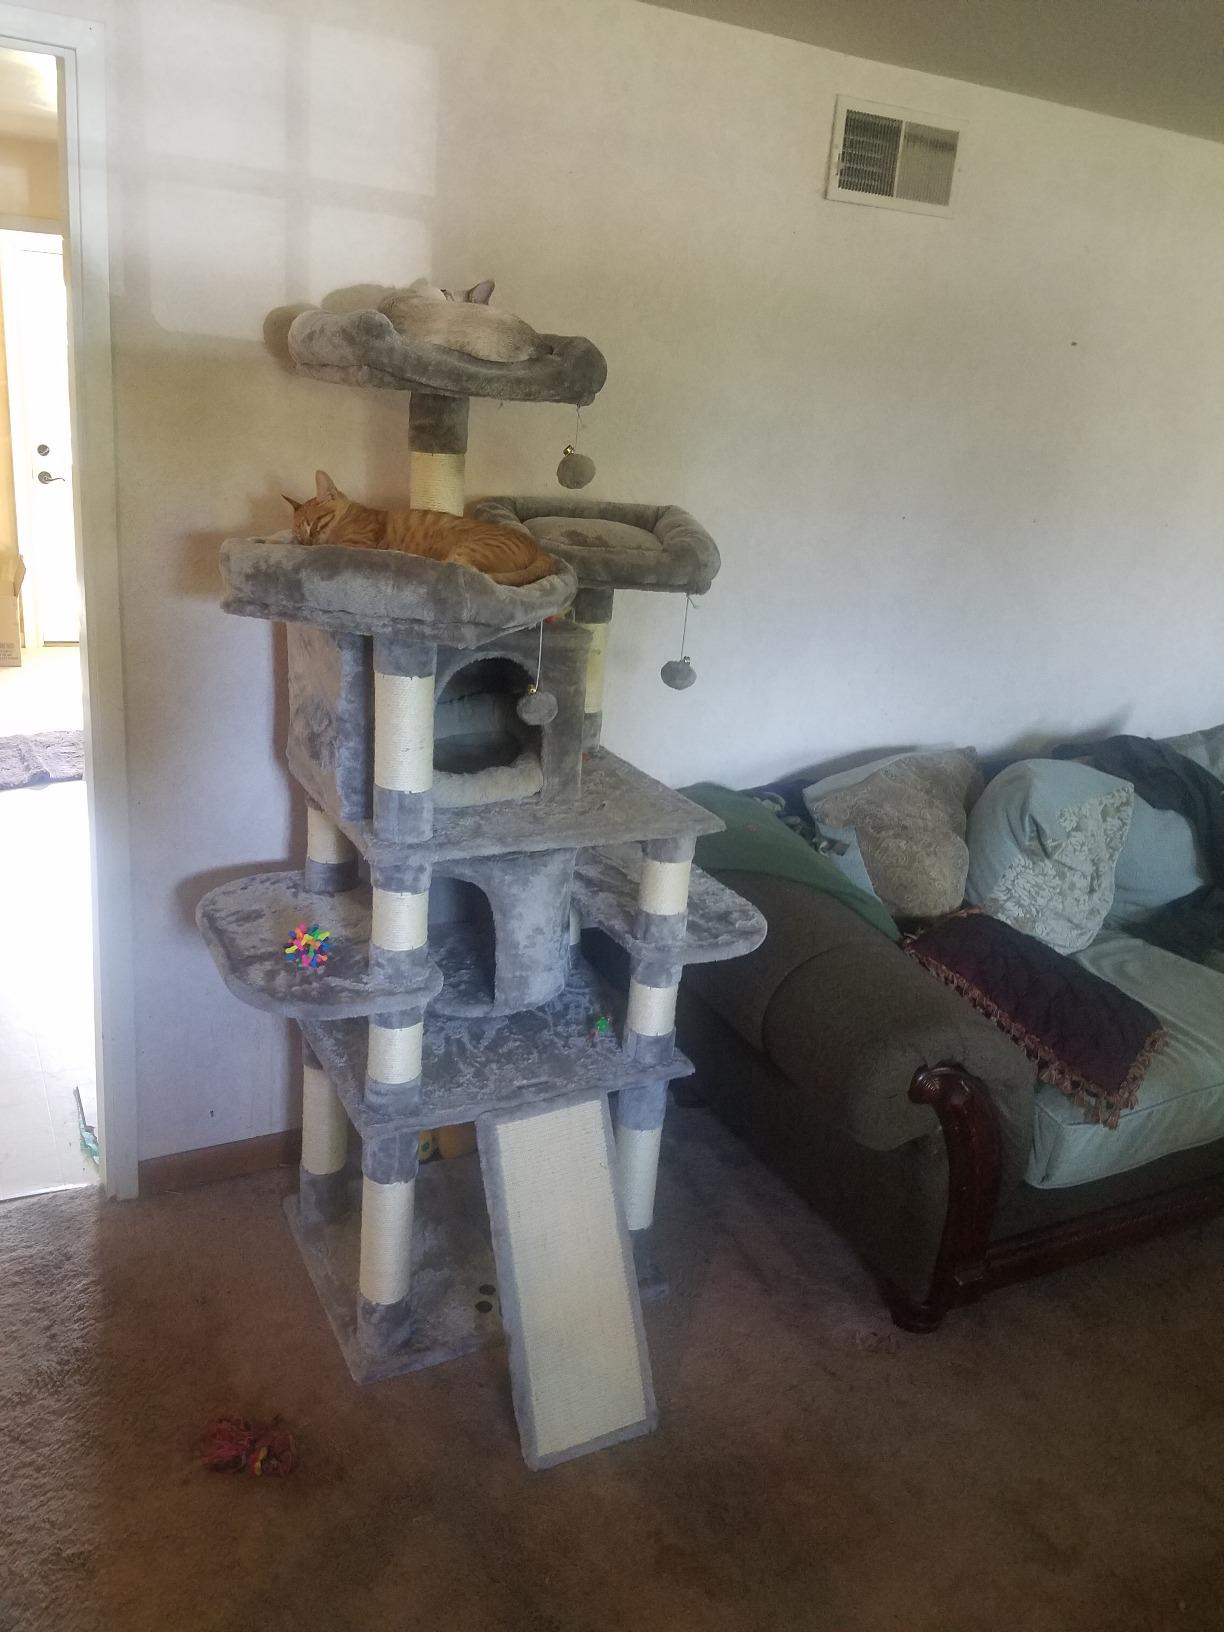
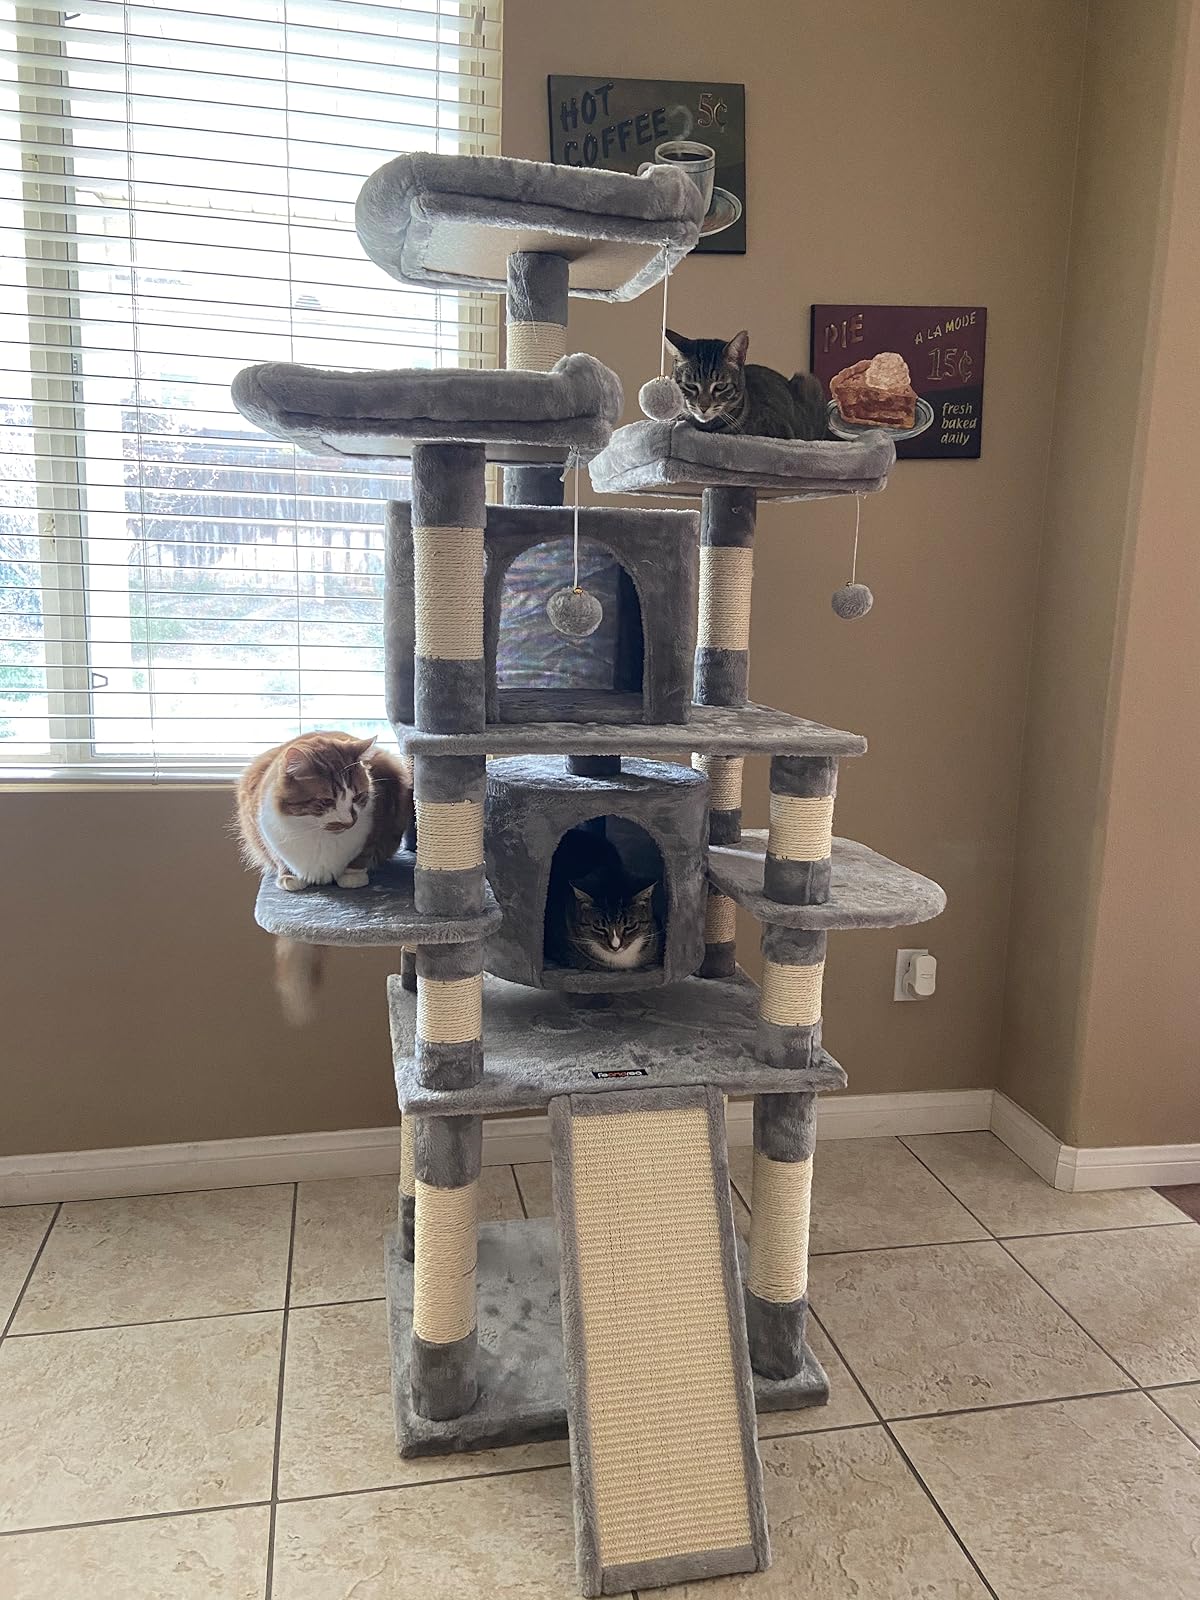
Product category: items_cat tree
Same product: yes